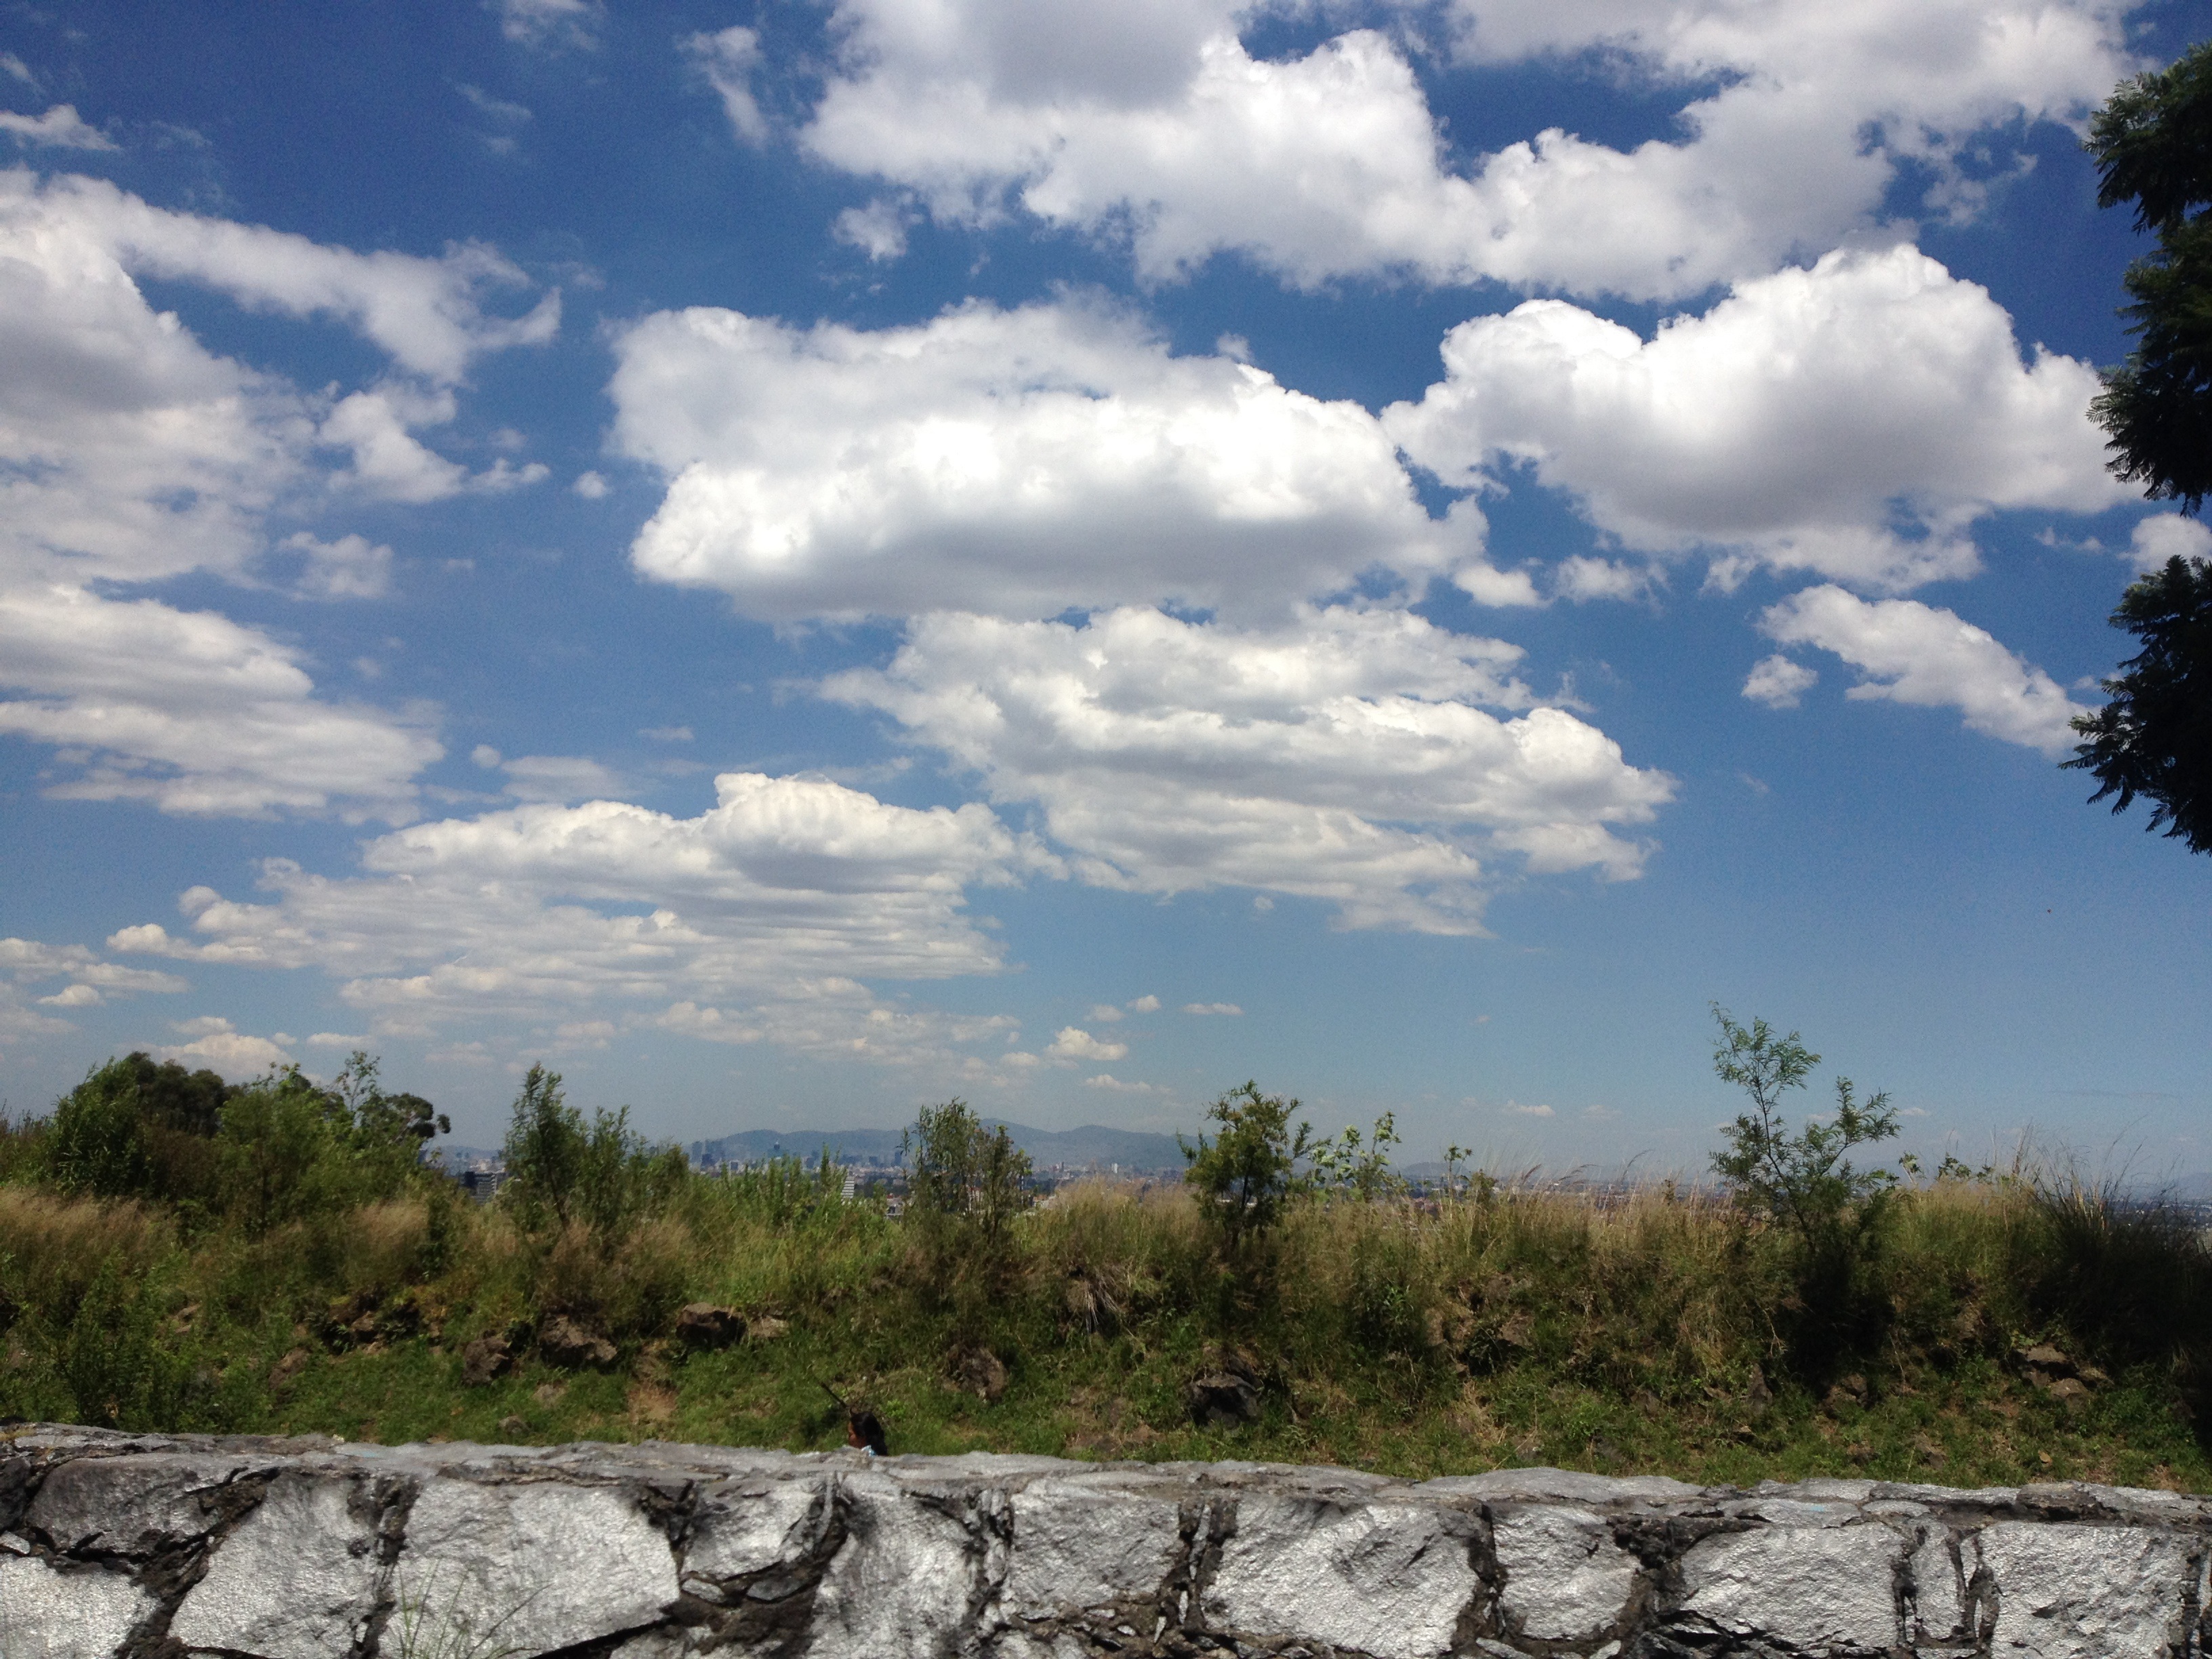
landscape, sea, tree, nature, grass, horizon, mountain, cloud, sky, field, hill, clouds, mexico, ecosystem, rural area, meteorological phenomenon